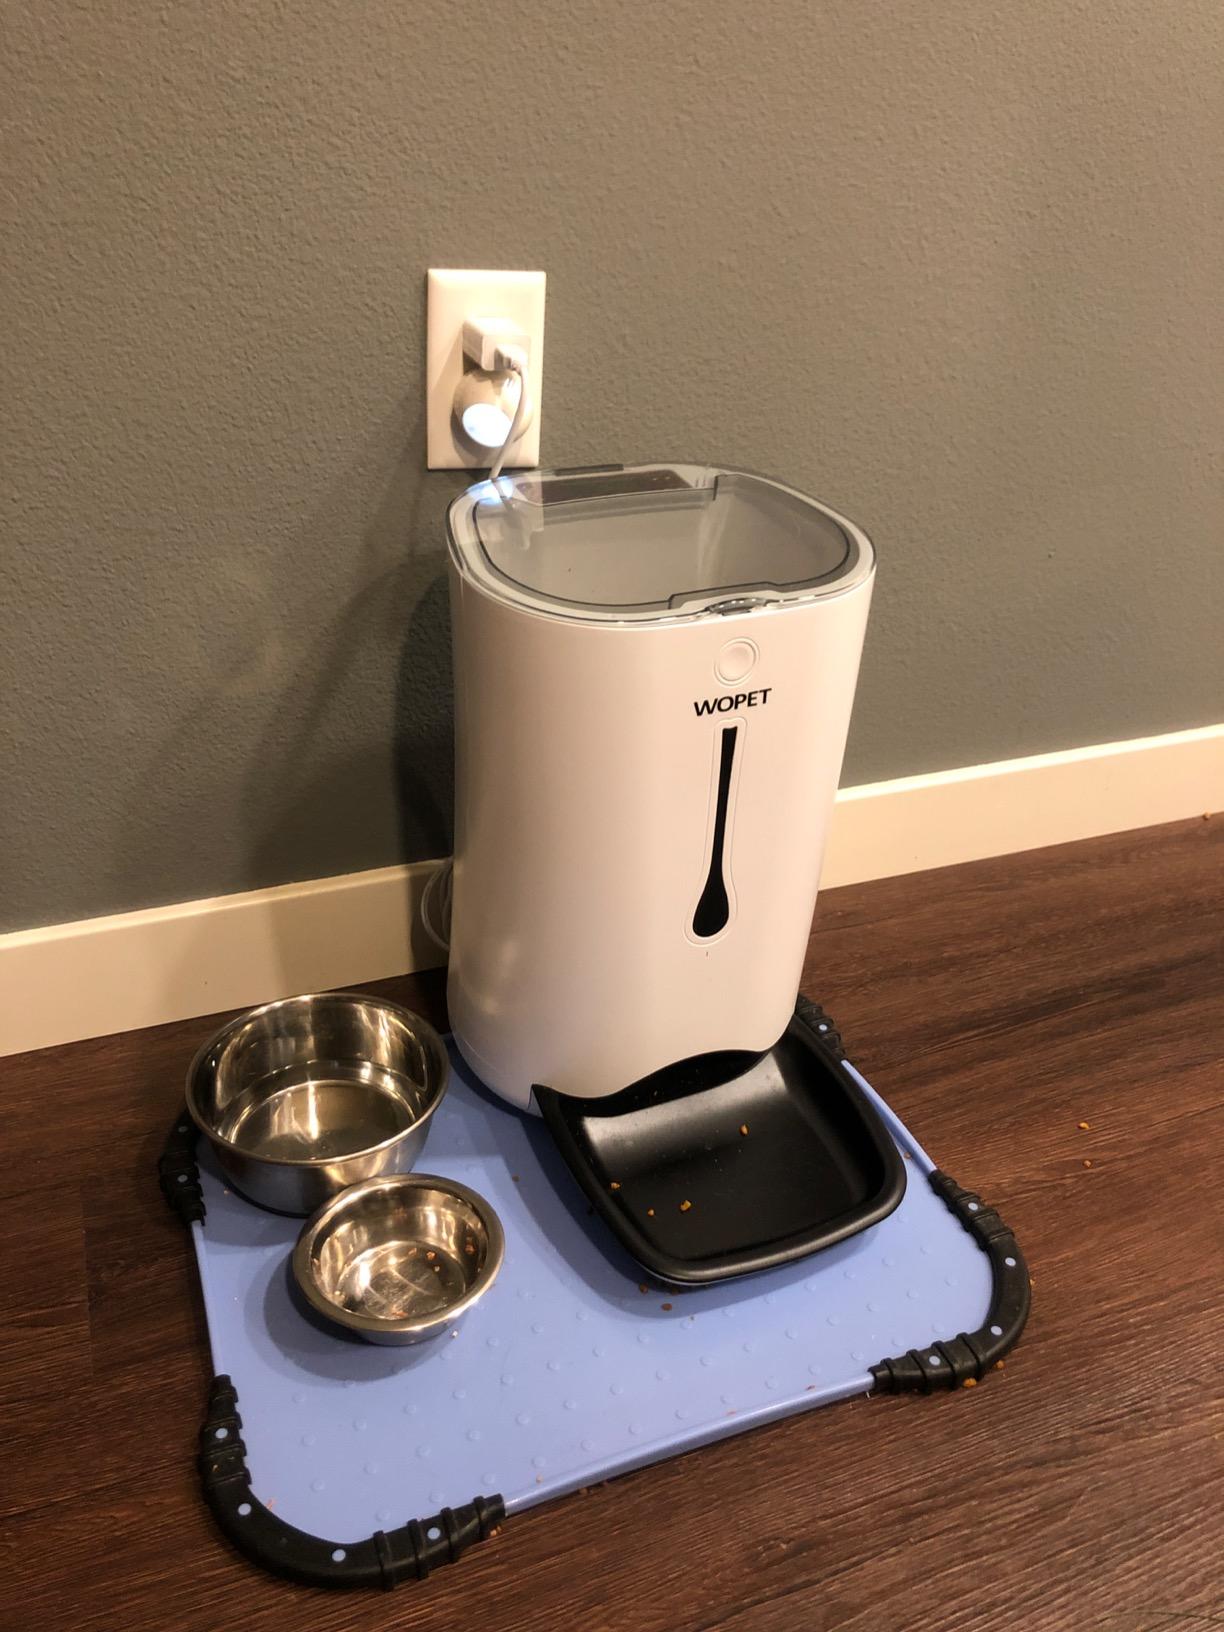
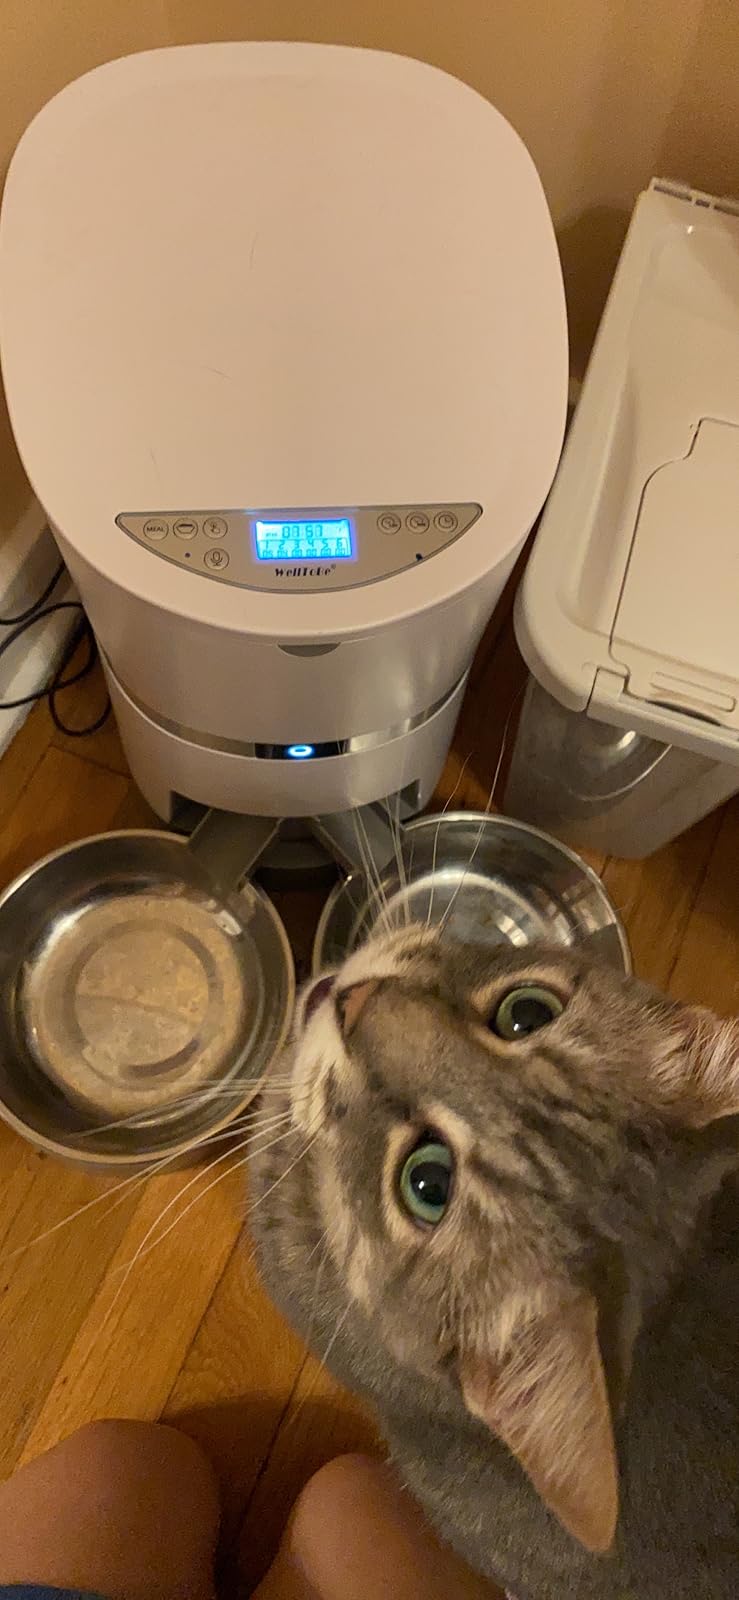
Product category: items_feeder
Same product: no